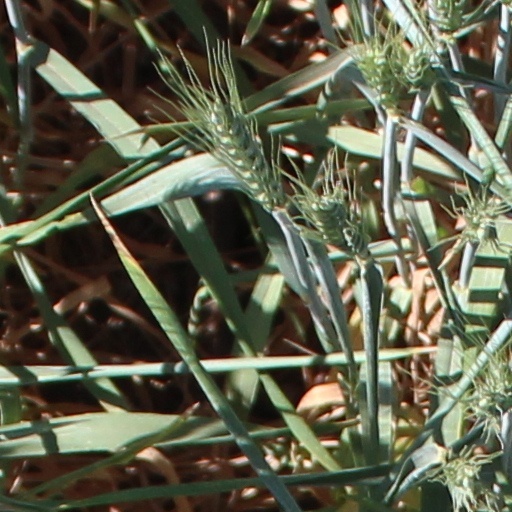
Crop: wheat